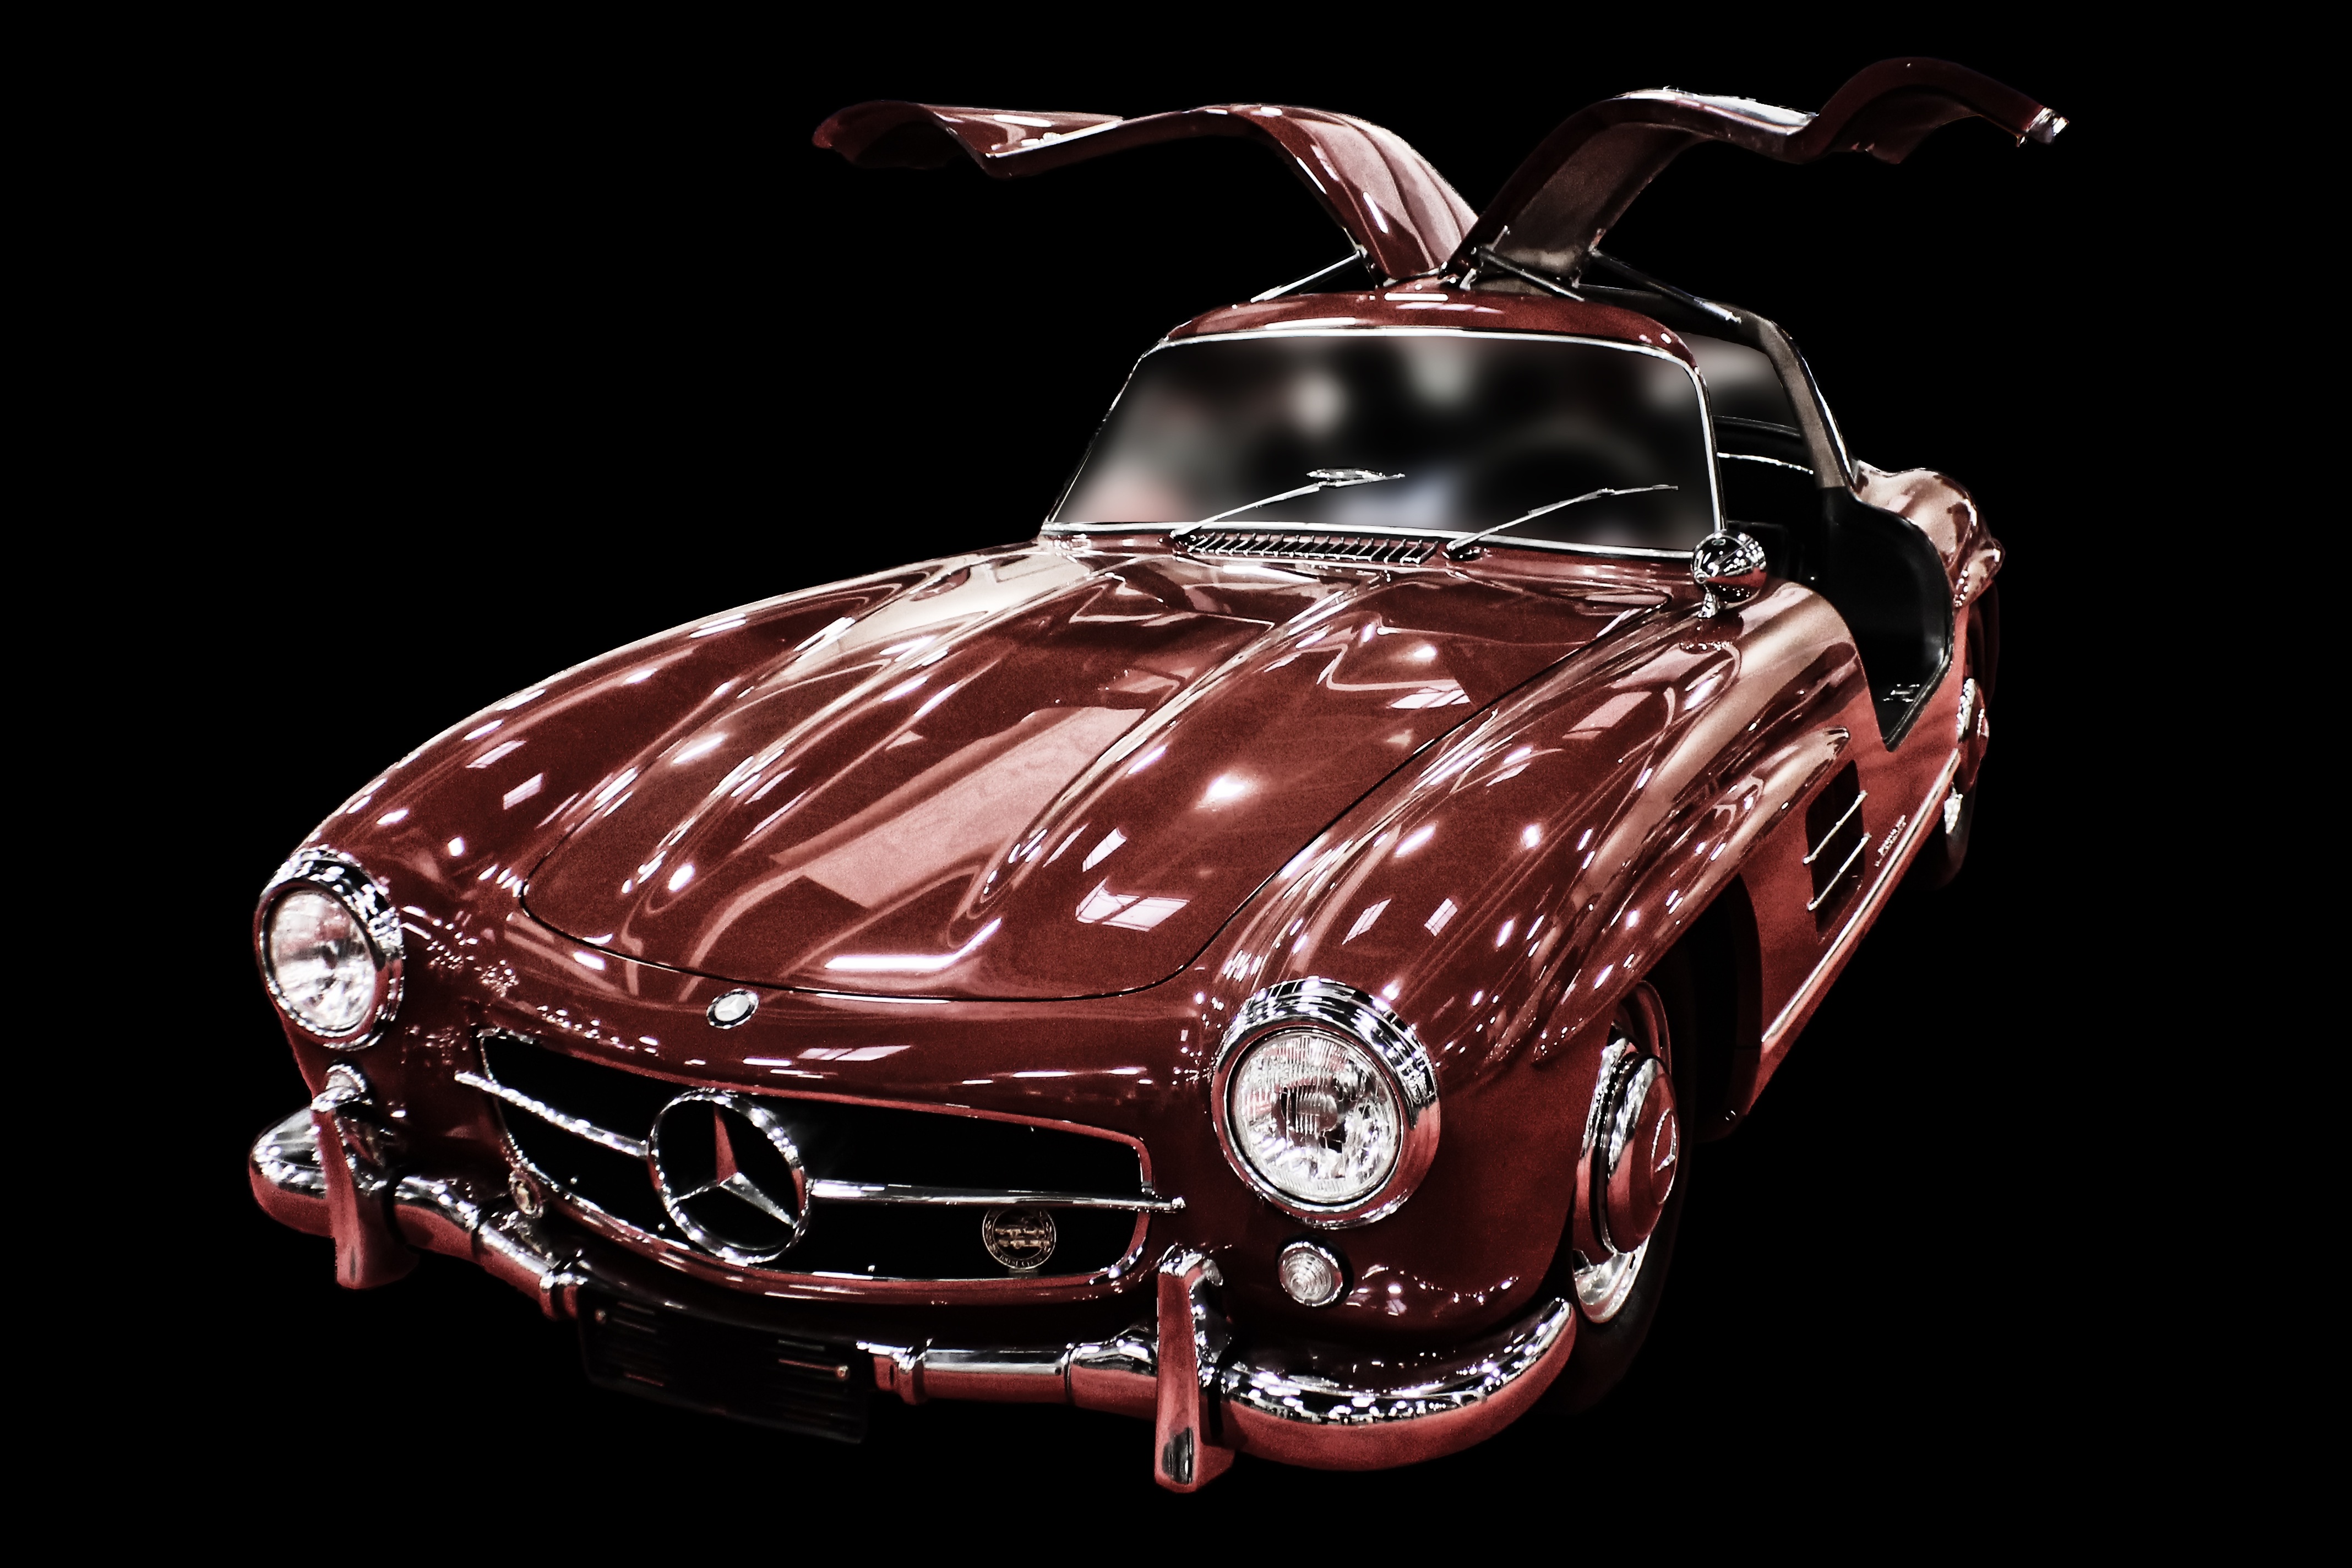
car, vintage, vehicle, auto, machine, sports car, vintage car, race car, mercedes benz, era, vintage machine, model car, concept car, land vehicle, automobile make, automotive exterior, automotive design, mercedes benz 300sl